Jane Baxter

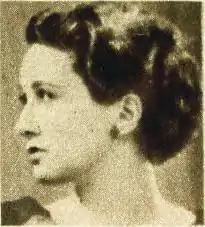
Jane Baxter, 1938

Jane Baxter (9 September 1909 – 13 September 1996) was a British actress. Her stage career spanned half a century, and she appeared in a number of films and in television.